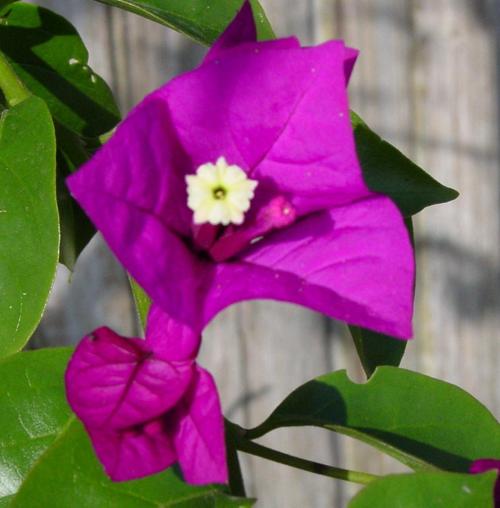
Label: bougainvillea